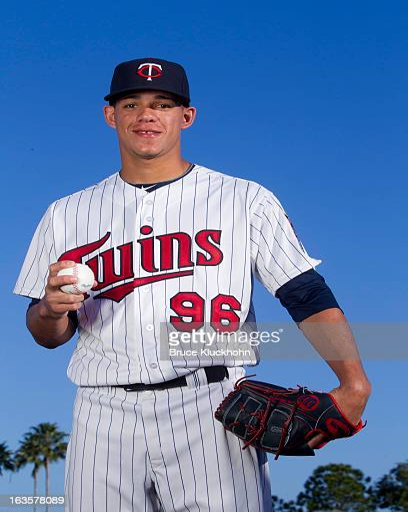
person poses for a photo on media day at spring training